Kansai International Airport

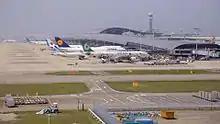
Kansai International Airport with the terminal building in the background

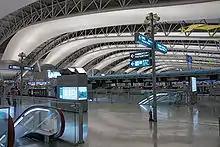
4th floor ticketing hall, illustrating the terminal's airfoil roof

Opened on 4 September 1994, the airport serves as a hub for several airlines such as All Nippon Airways, Japan Airlines, and Nippon Cargo Airlines. It is the international gateway for Japan's Kansai region, which contains the major cities of Kyoto, Kobe, and Osaka. Other Kansai domestic flights fly from the older but more conveniently located Osaka International Airport in Itami, or from the newer Kobe Airport.